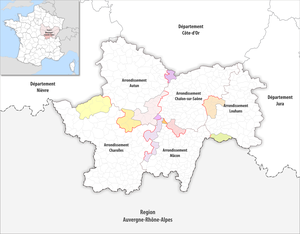
L'arrondissement de Louhans est une division administrative française, située dans le département de Saône-et-Loire et la région Bourgogne-Franche-Comté.